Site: brandenburg
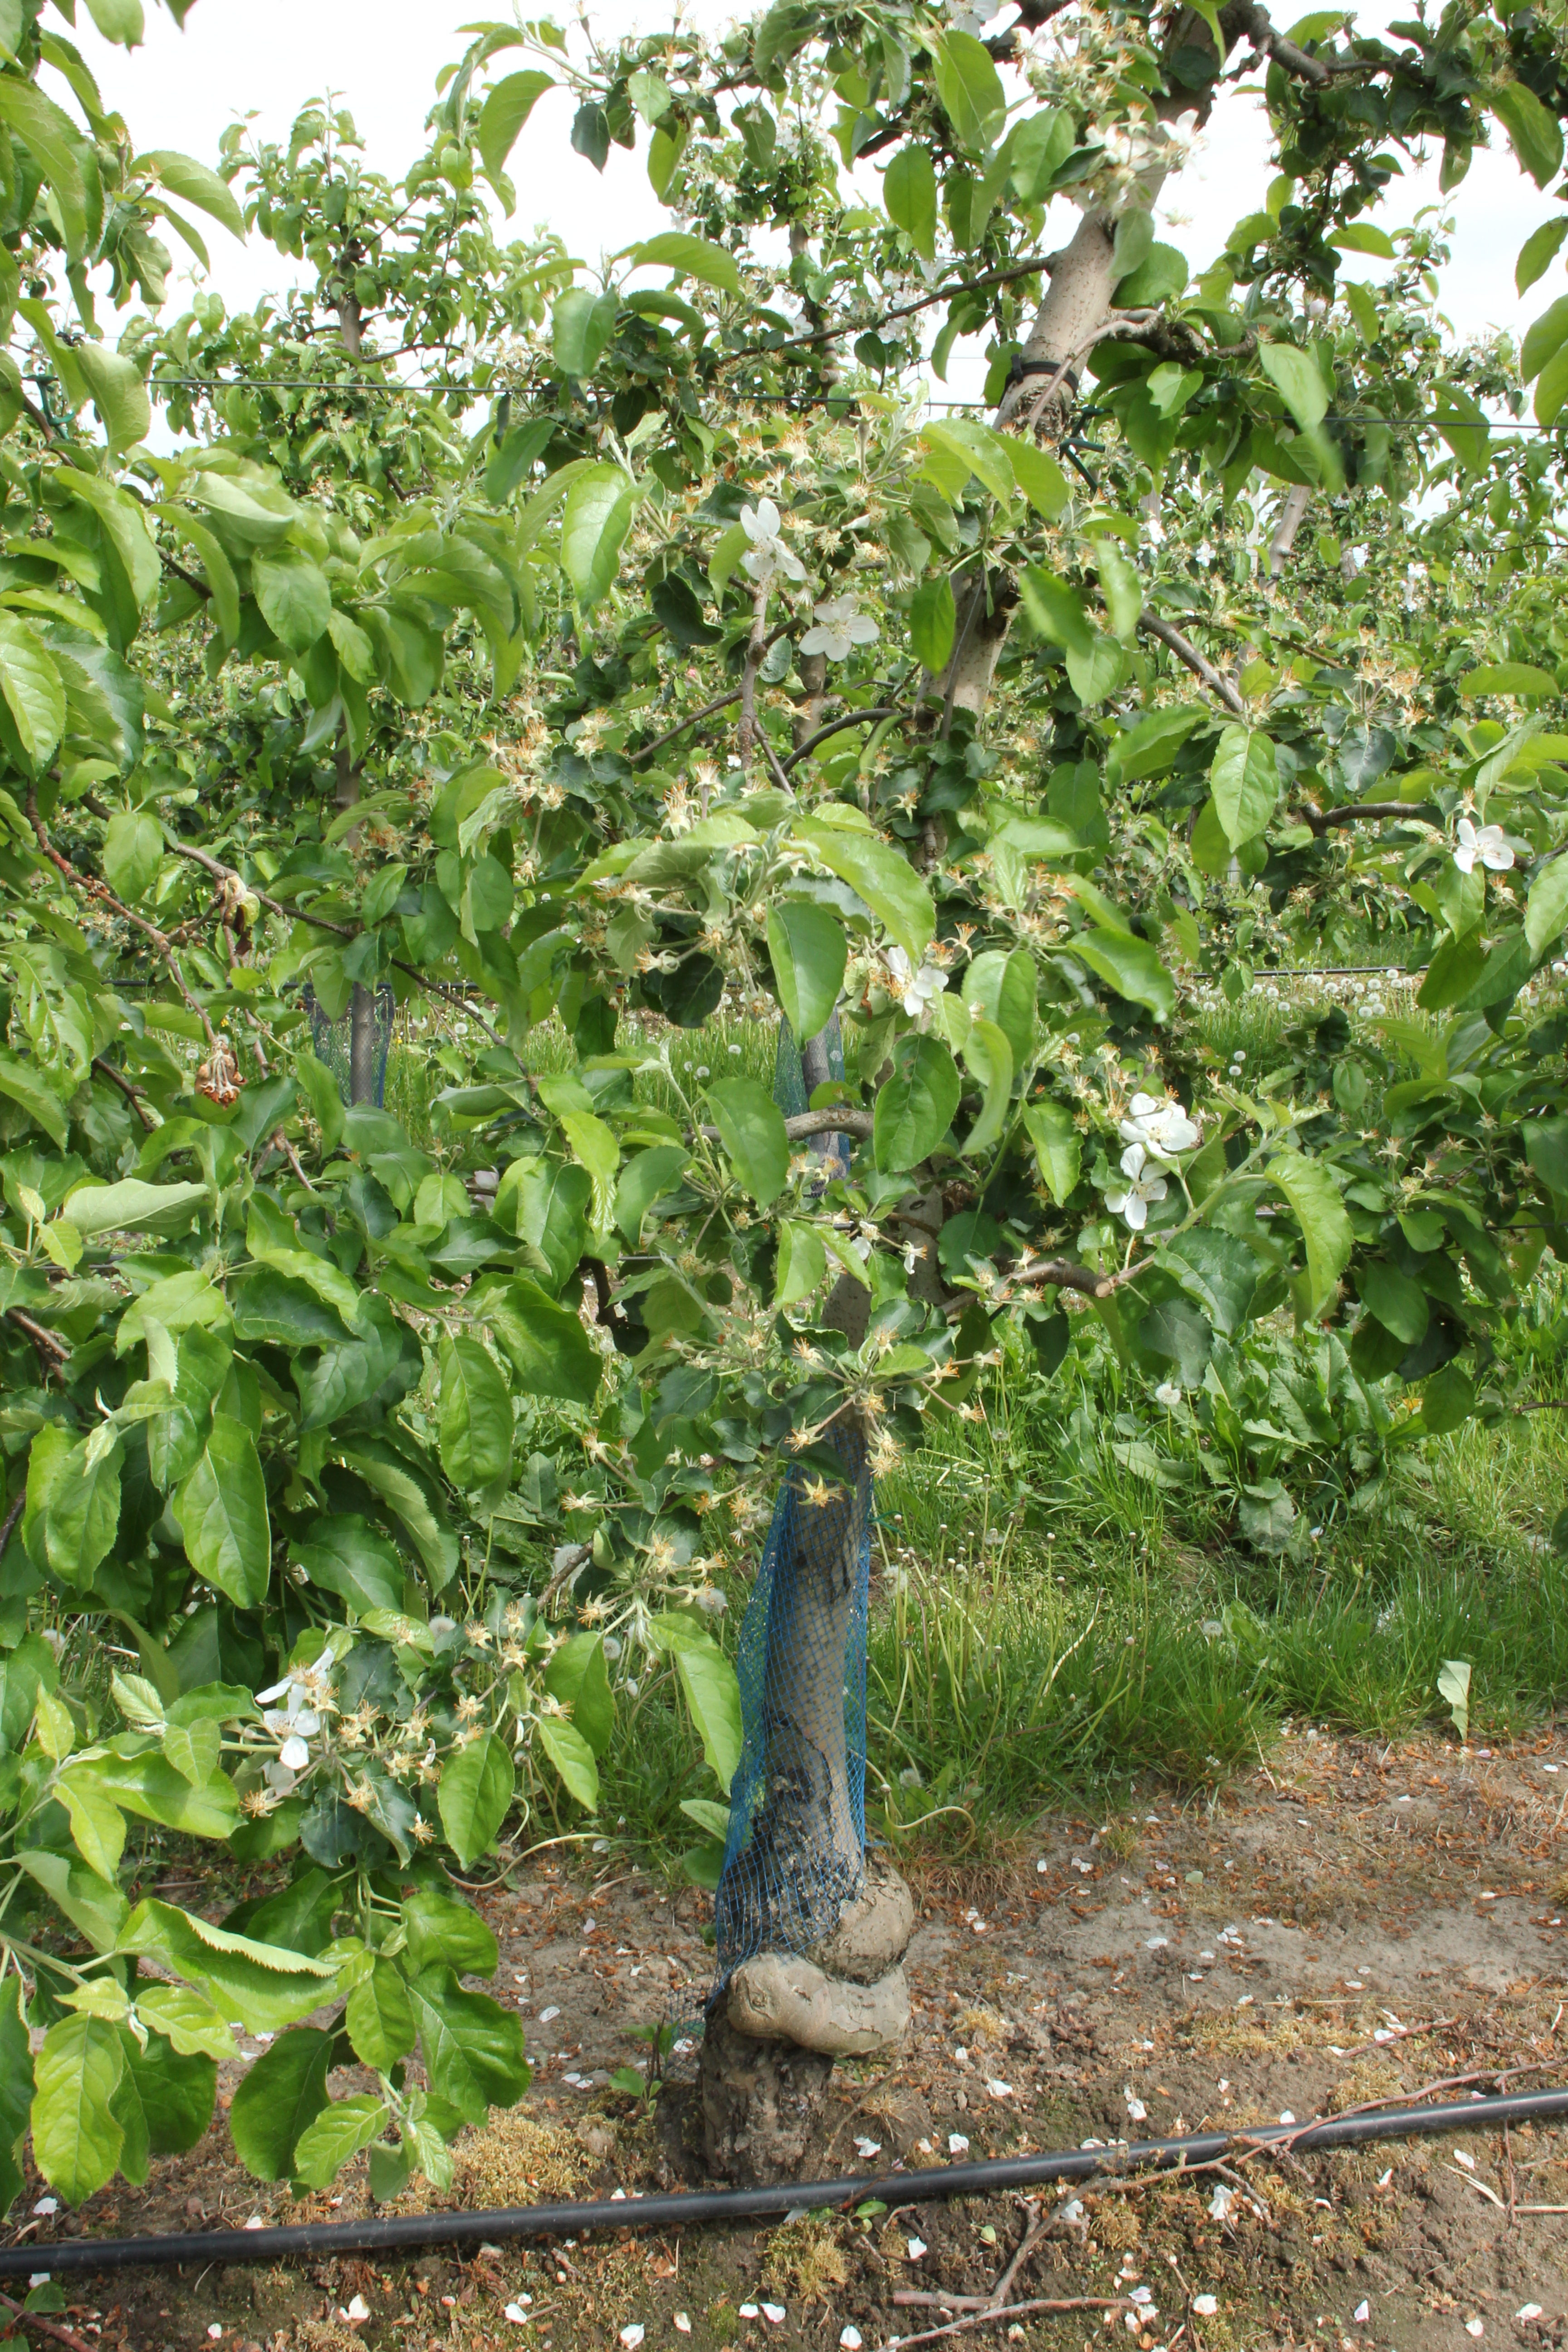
Growth stage (BBCH 67): Flowering